Question: Please indicate a possible affordance area of motorcycle that can be used for sitting on
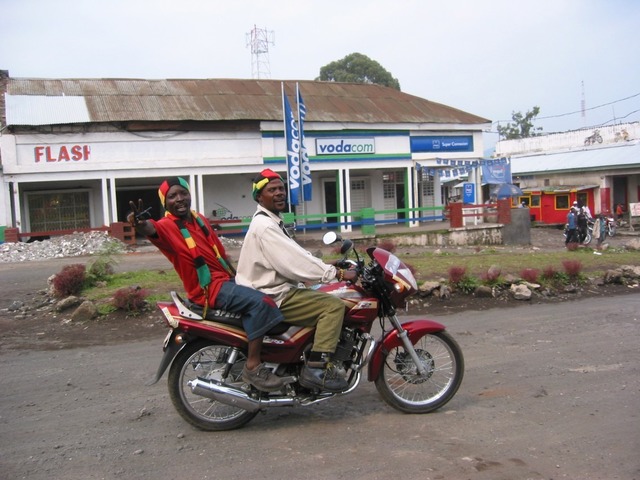
Answer: [178.5, 290.5, 300.5, 321.5]